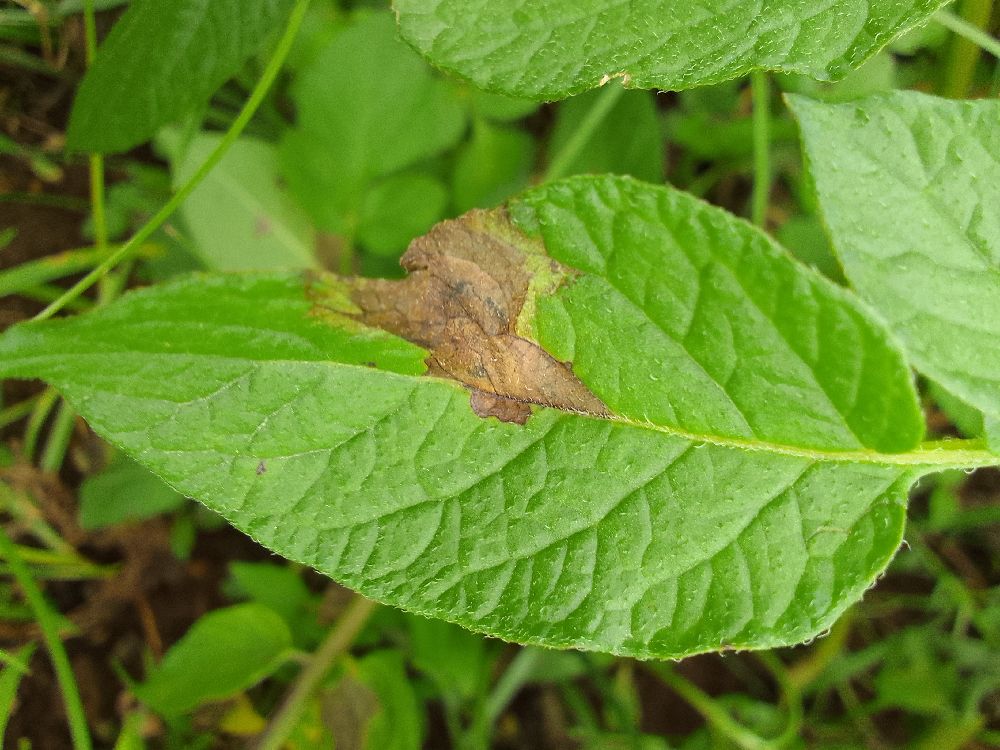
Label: Late blight